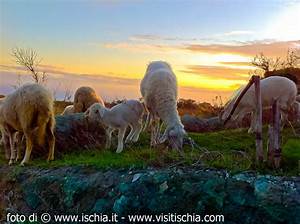
Label: sheep